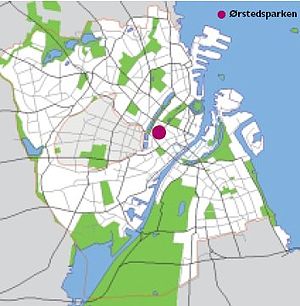
Ørstedsparken
Parkens placering i København.